Street Profits

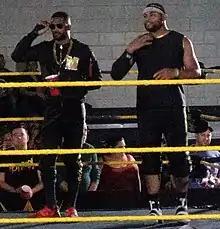
The Street Profits (Angelo Dawkins (right) and Montez Ford (left)) at an NXT event in 2017.

Gary Gordon and Kenneth Crawford signed a contract with WWE in 2012 and 2015 respectively. Gordon, under the ring name Angelo Dawkins, initially was the hype man for Sasha Banks, later becoming a part of a tag team in the NXT brand for two years alongside Sawyer Fulton. The team of Dawkins and Crawford debuted on the March 16, 2016 episode of "NXT" (taped on January 21), where they lost to The Hype Bros (Zack Ryder and Mojo Rawley); this marked Crawford's in-ring debut.